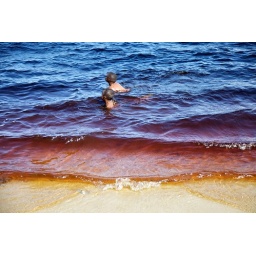
Guyanan children swimming in a fresh water river.